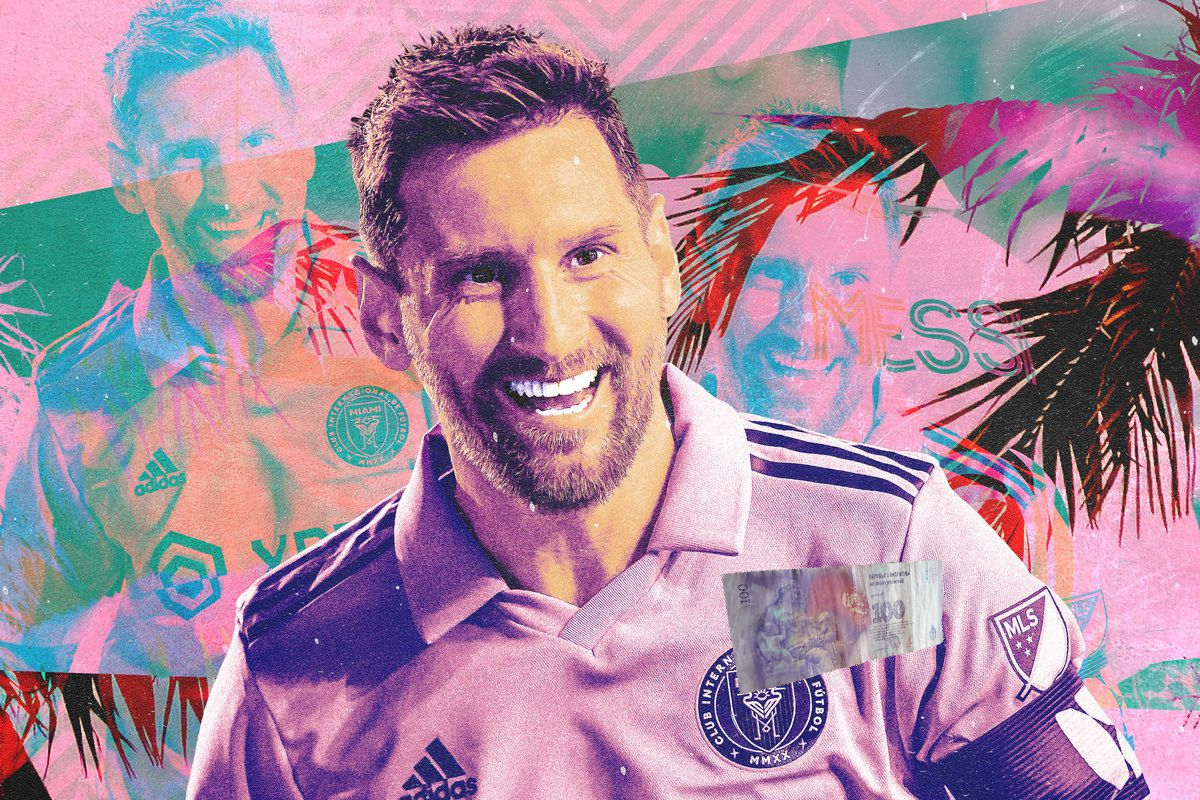
Denominación: 100